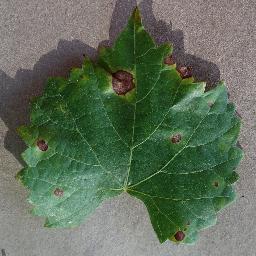
Label: Grape___Black_rot